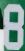
Number: 8